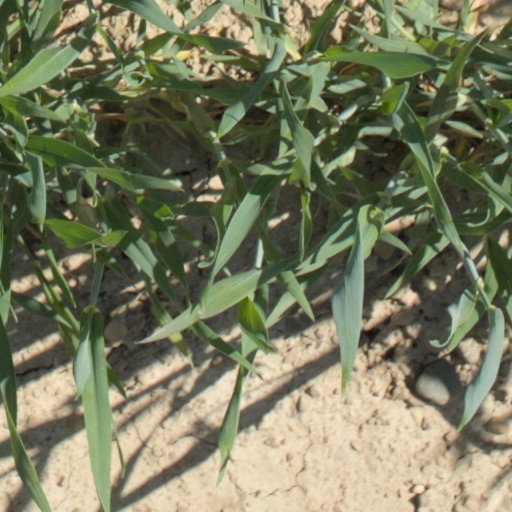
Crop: wheat